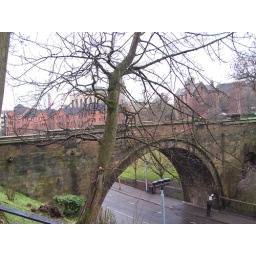
The bridge you cross to enter the Necropolis in Glasgow.